Berlin Conference (November 2–6, 1917)

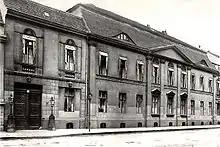
The headquarters of the Reich Foreign Office

The Berlin Conference, held from November 2 to 6, 1917, consisted of a series of meetings between German and Prussian ministers, followed by meetings between German and Austro-Hungarian representatives. The conference was held in Berlin just a few days before the outbreak of the October Revolution. At the same time, the antagonisms between Chancellor Georg Michaelis, supported by State Secretary Richard von Kühlmann, on the one hand, and the military, mainly the Dioscuri, Paul von Hindenburg and Erich Ludendorff, on the other, reached a climax, prompting the military to call for the Chancellor's resignation, formalizing their disagreements over the program for internal reform of the Reich. These differences between political and military leaders also had at stake the definition of a new program of war aims for the Reich, and the concessions the Germans would be prepared to make to their allies, principally the Dual Monarchy, exhausted by more than three years of conflict, but hostile to any excessive reinforcement of German control over Central and Eastern Europe.